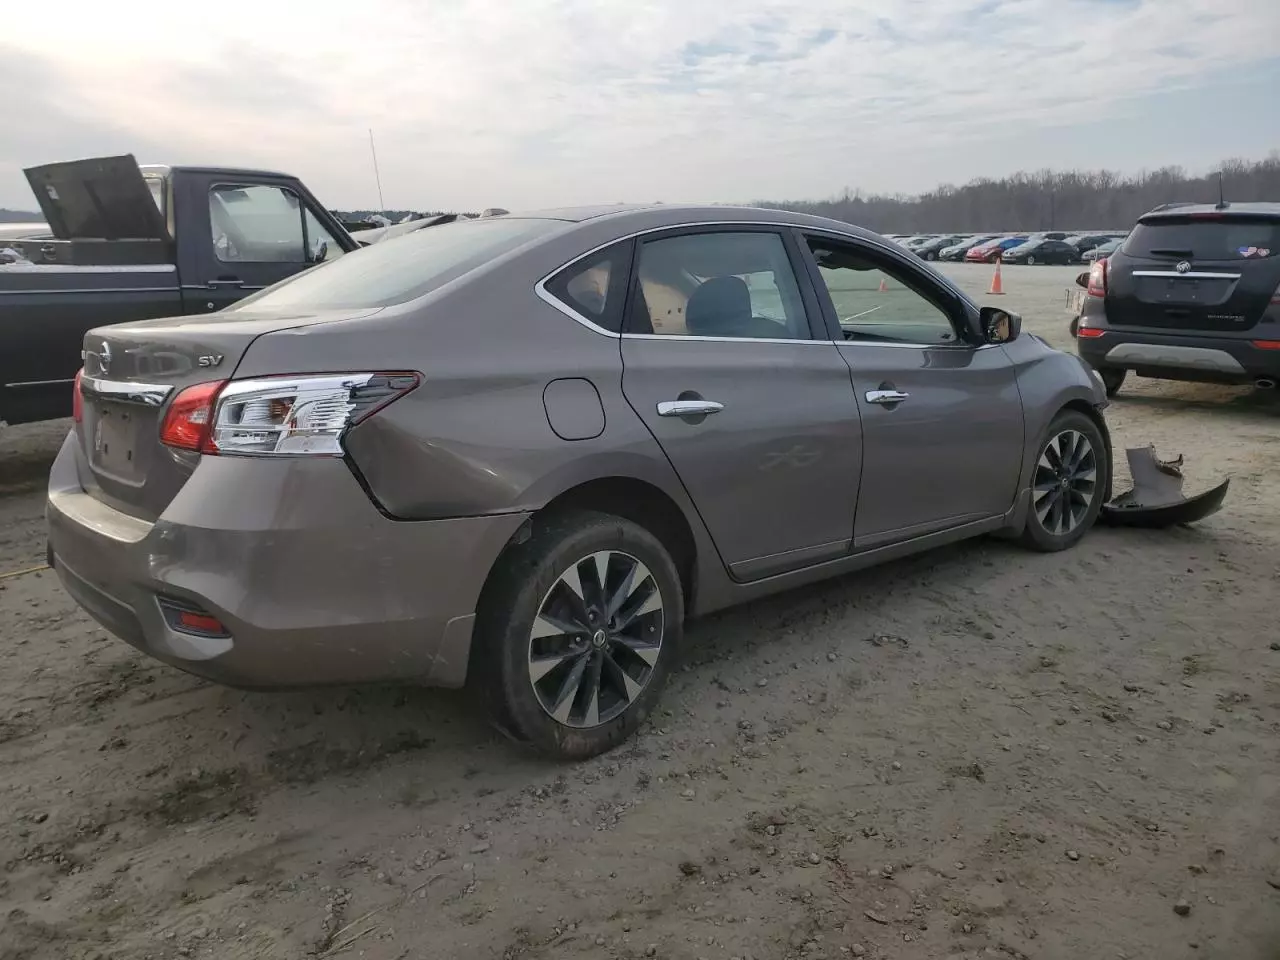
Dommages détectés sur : aile arrière droite, feu arrière droit, pare-choc arrière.
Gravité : majeur